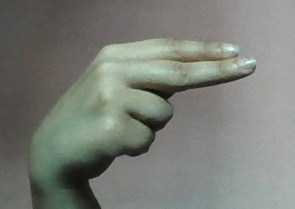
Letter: ain